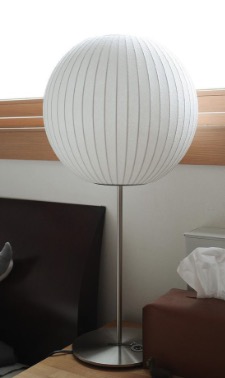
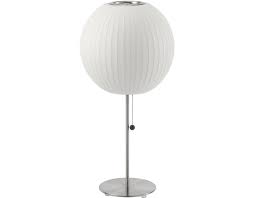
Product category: misc
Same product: yes